The Changes (TV series)

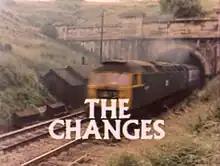
Title card

The Changes is a British children's science fiction television serial filmed in 1974 and first broadcast in 1975 by the BBC. It was directed by John Prowse and is based on the trilogy written by Peter Dickinson: "The Weathermonger" (1968), "Heartsease" (1969), and "The Devil's Children" (1970) (the books were written in reverse order: the events of "The Devil's Children" happen first, "Heartsease" second, and "The Weathermonger" third).